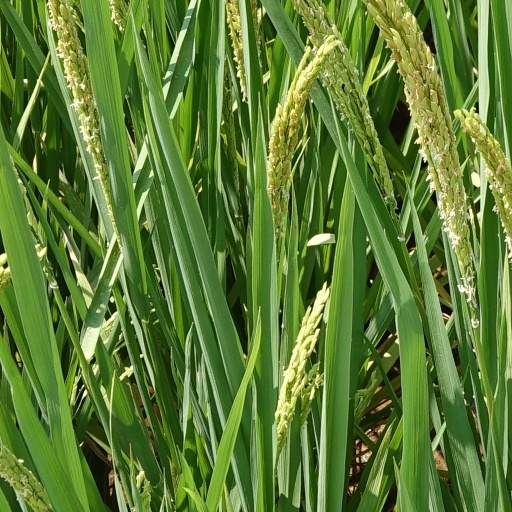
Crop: rice